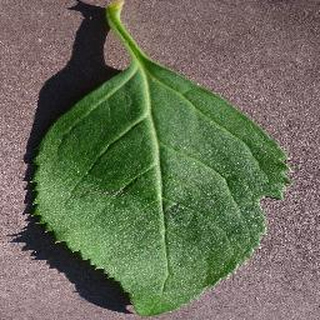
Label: healthy_cherry